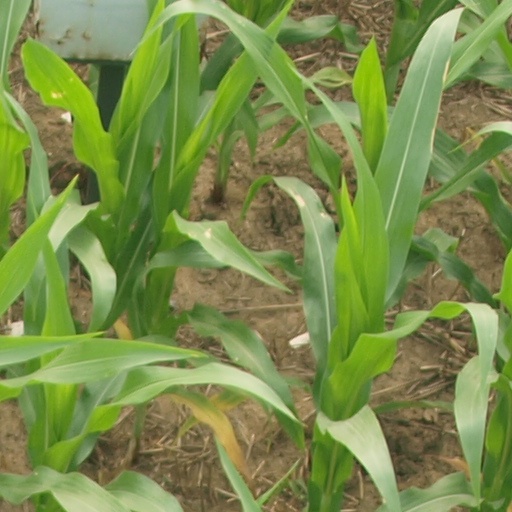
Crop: maize; corn